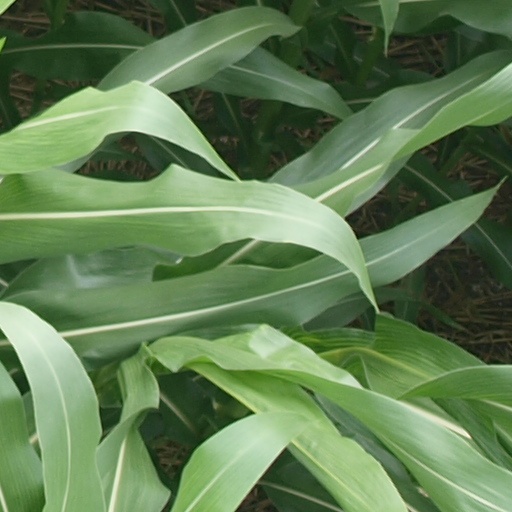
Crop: maize; corn